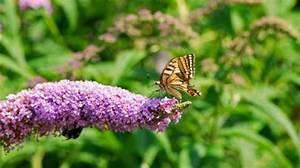
butterfly